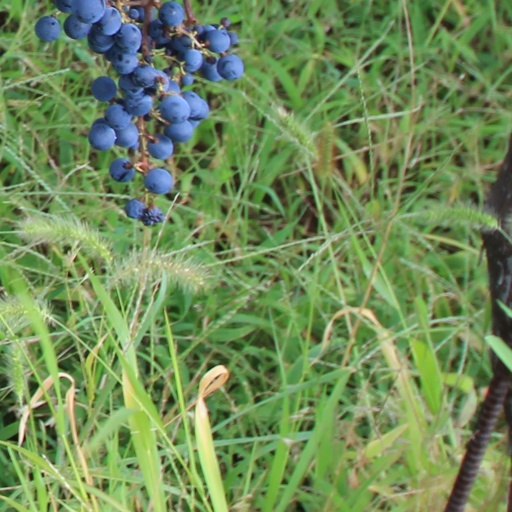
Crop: grape